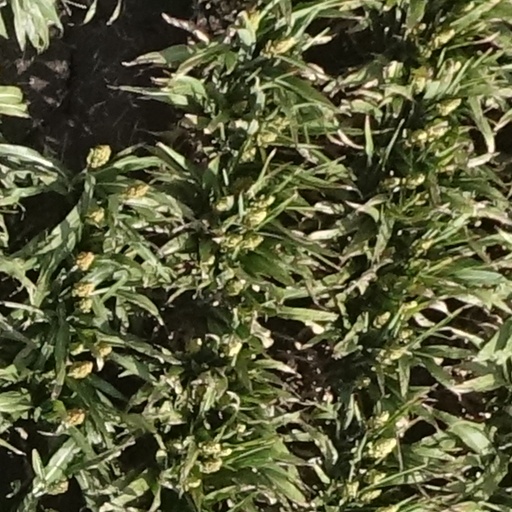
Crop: sorghum